Casatiello

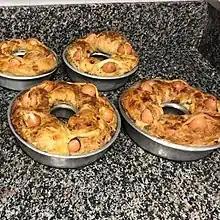
Homemade "casatielli" at Naples

In reference to the heaviness of the dish, in Naples it is customary to say ""Sí proprio 'nu casatiéllo"", to mean 'You are a person of quality but also an indigestible boring person'.